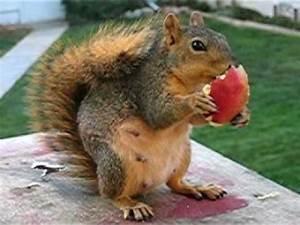
squirrel